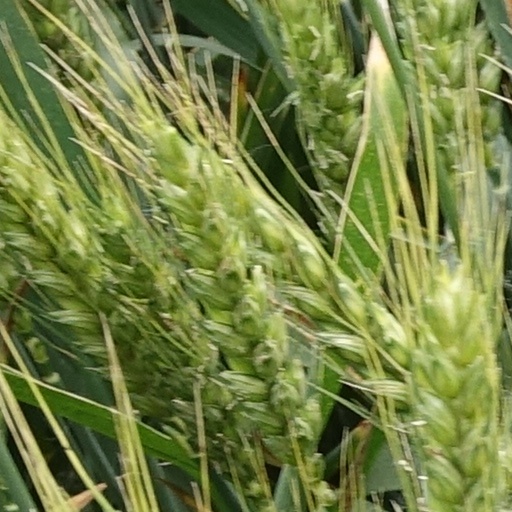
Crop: wheat